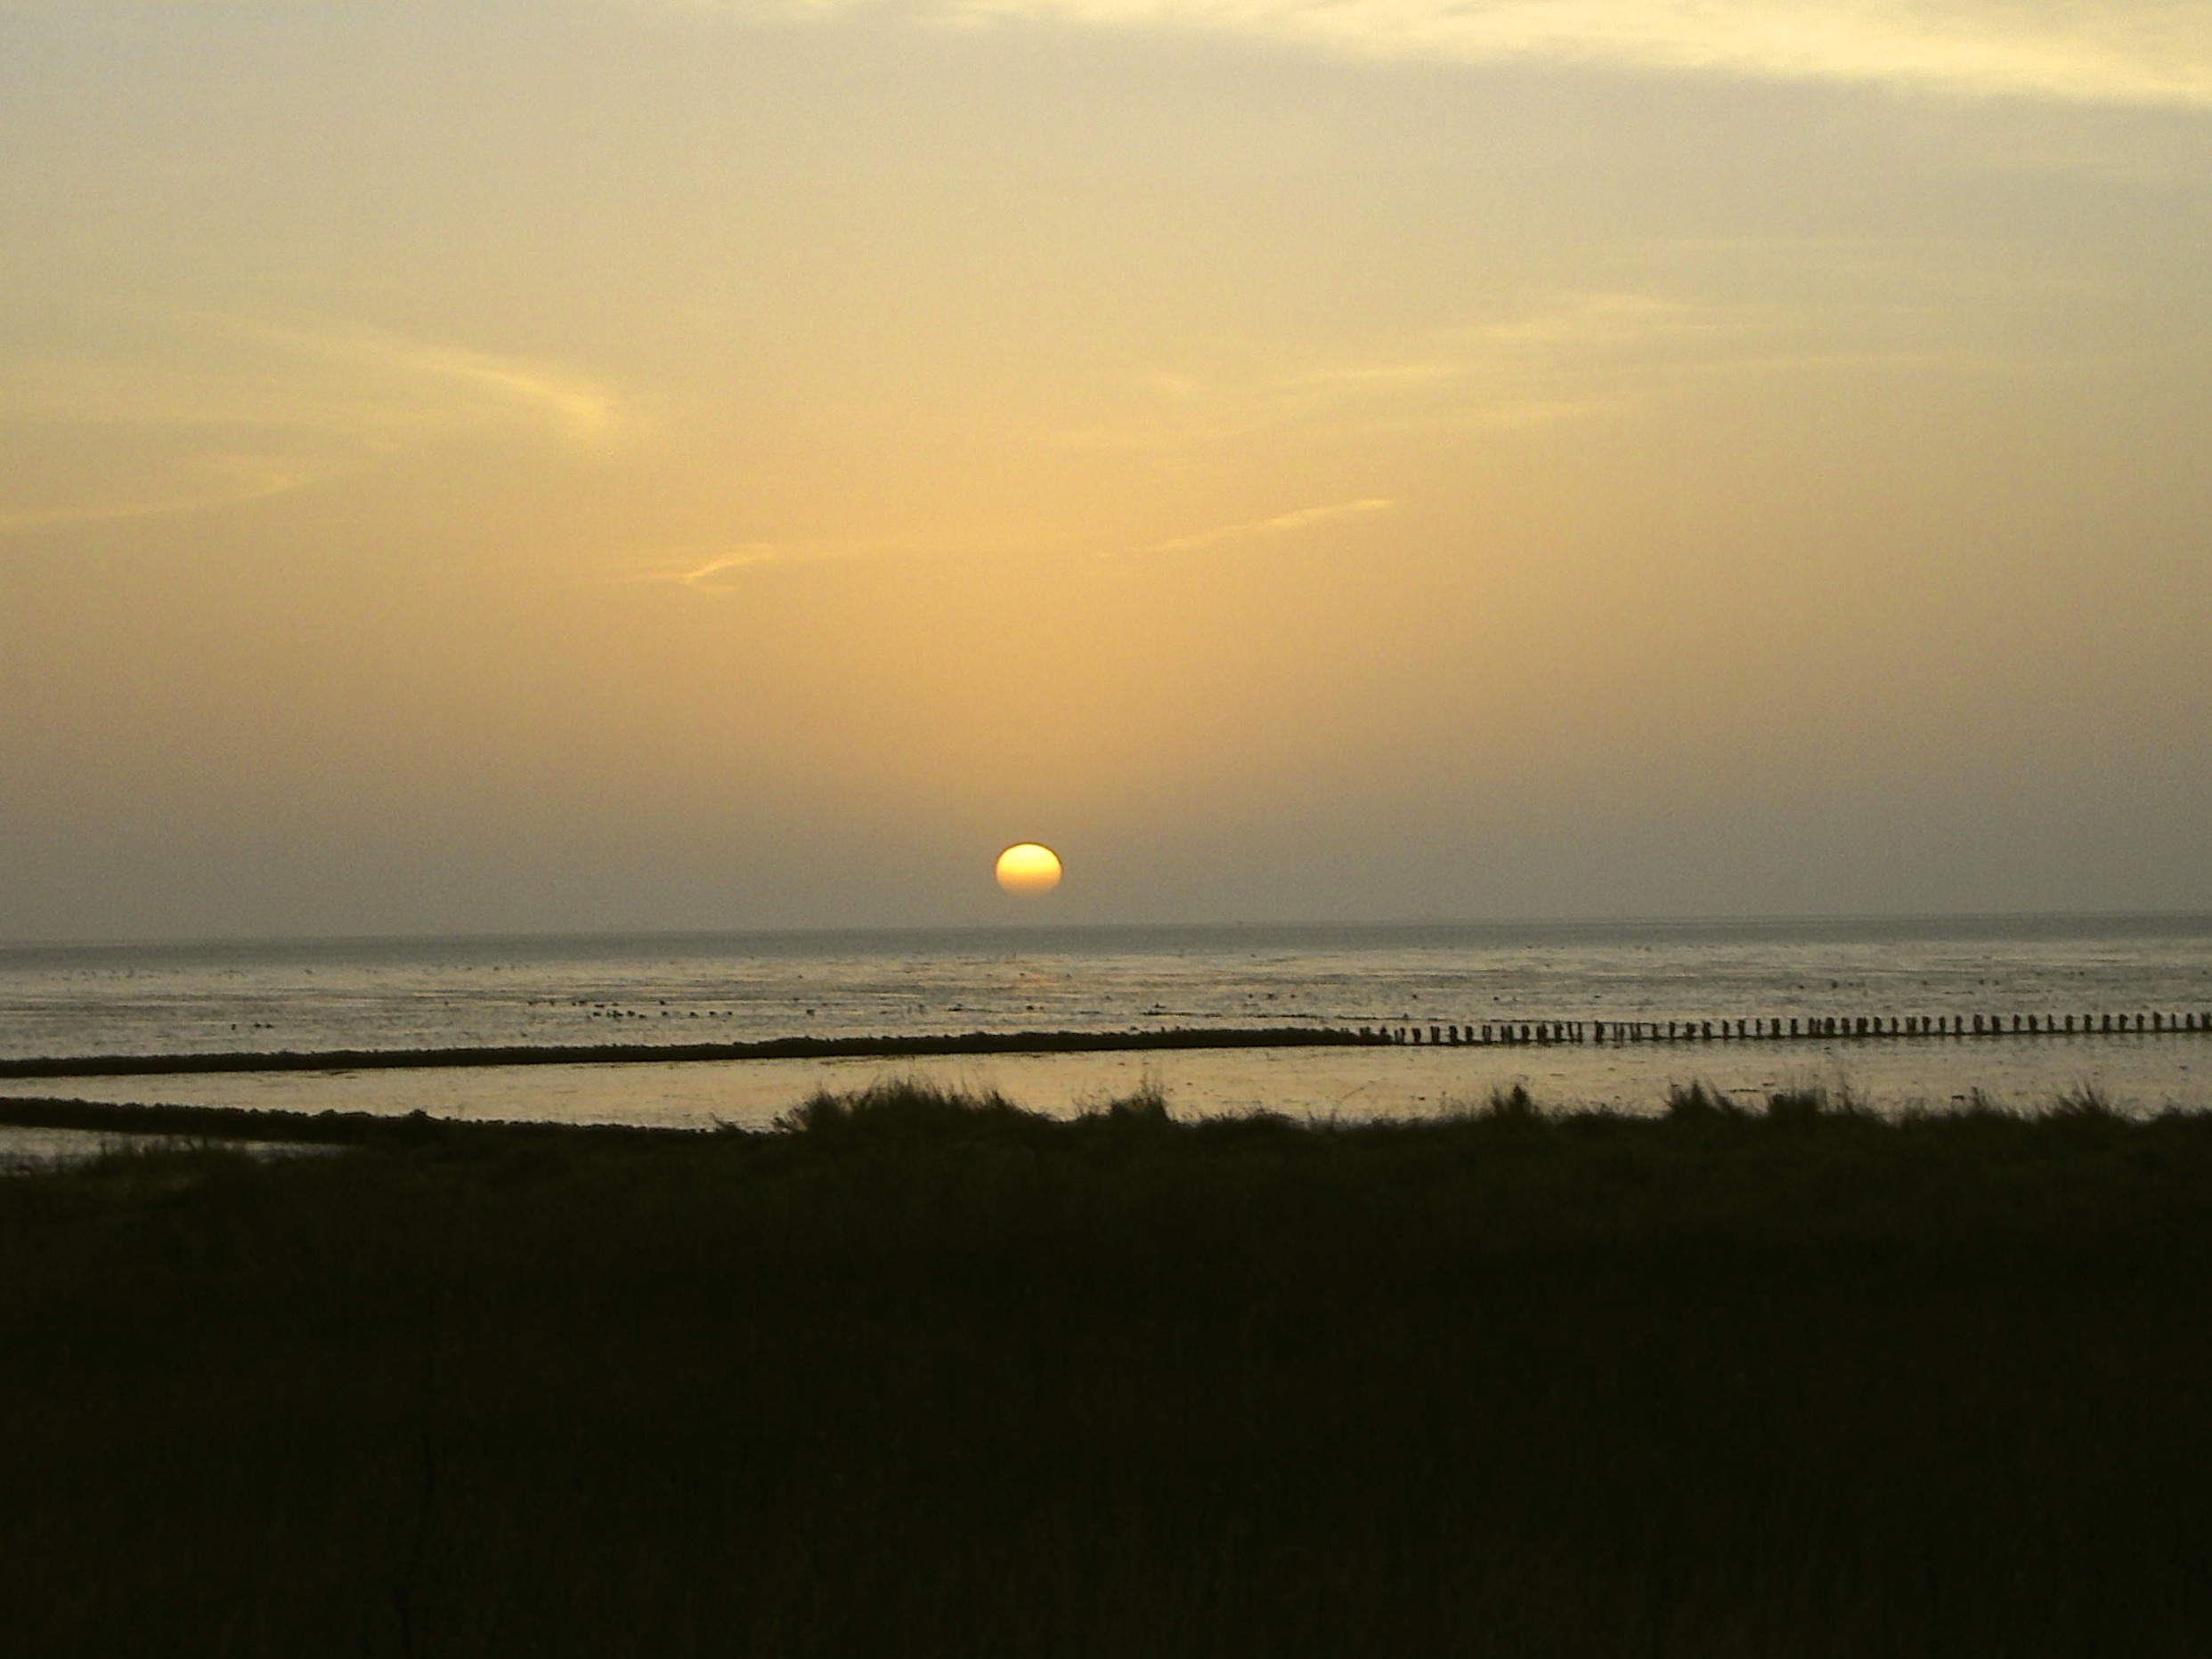
beach, sea, coast, water, nature, ocean, horizon, cloud, sky, sun, sunrise, sunset, sunlight, morning, shore, wave, dawn, dusk, evening, reflection, island, amrum, atmospheric phenomenon